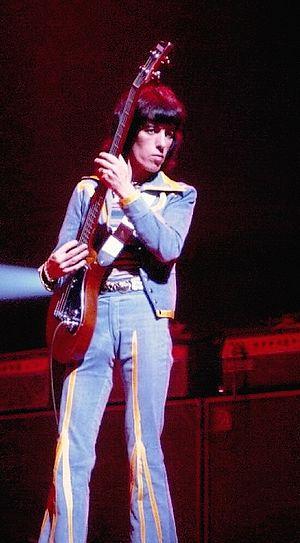
In Another Land est une chanson des Rolling Stones, parue en 1967 sur l'album Their Satanic Majesties Request. Il s'agit de l'une des deux seules chansons du groupe composées par le bassiste Bill Wyman, et la seule sur laquelle il assure le chant principal.